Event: Nepal Earthquake
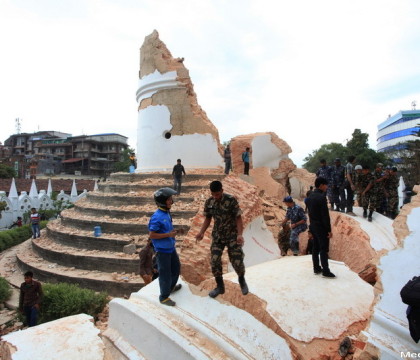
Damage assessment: damage